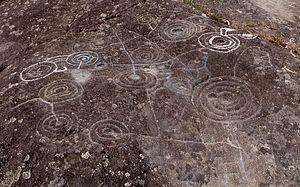
Pétroglyphes, motifs circulaires typiques Galice, Espagne
L'art néolithique est extrêmement diversifié dans ses expressions. Les préoccupations esthétiques au Néolithique s'expriment à travers la décoration des objets utilitaires mais aussi par la réalisation de sculptures, de parures et d'œuvres rupestres.